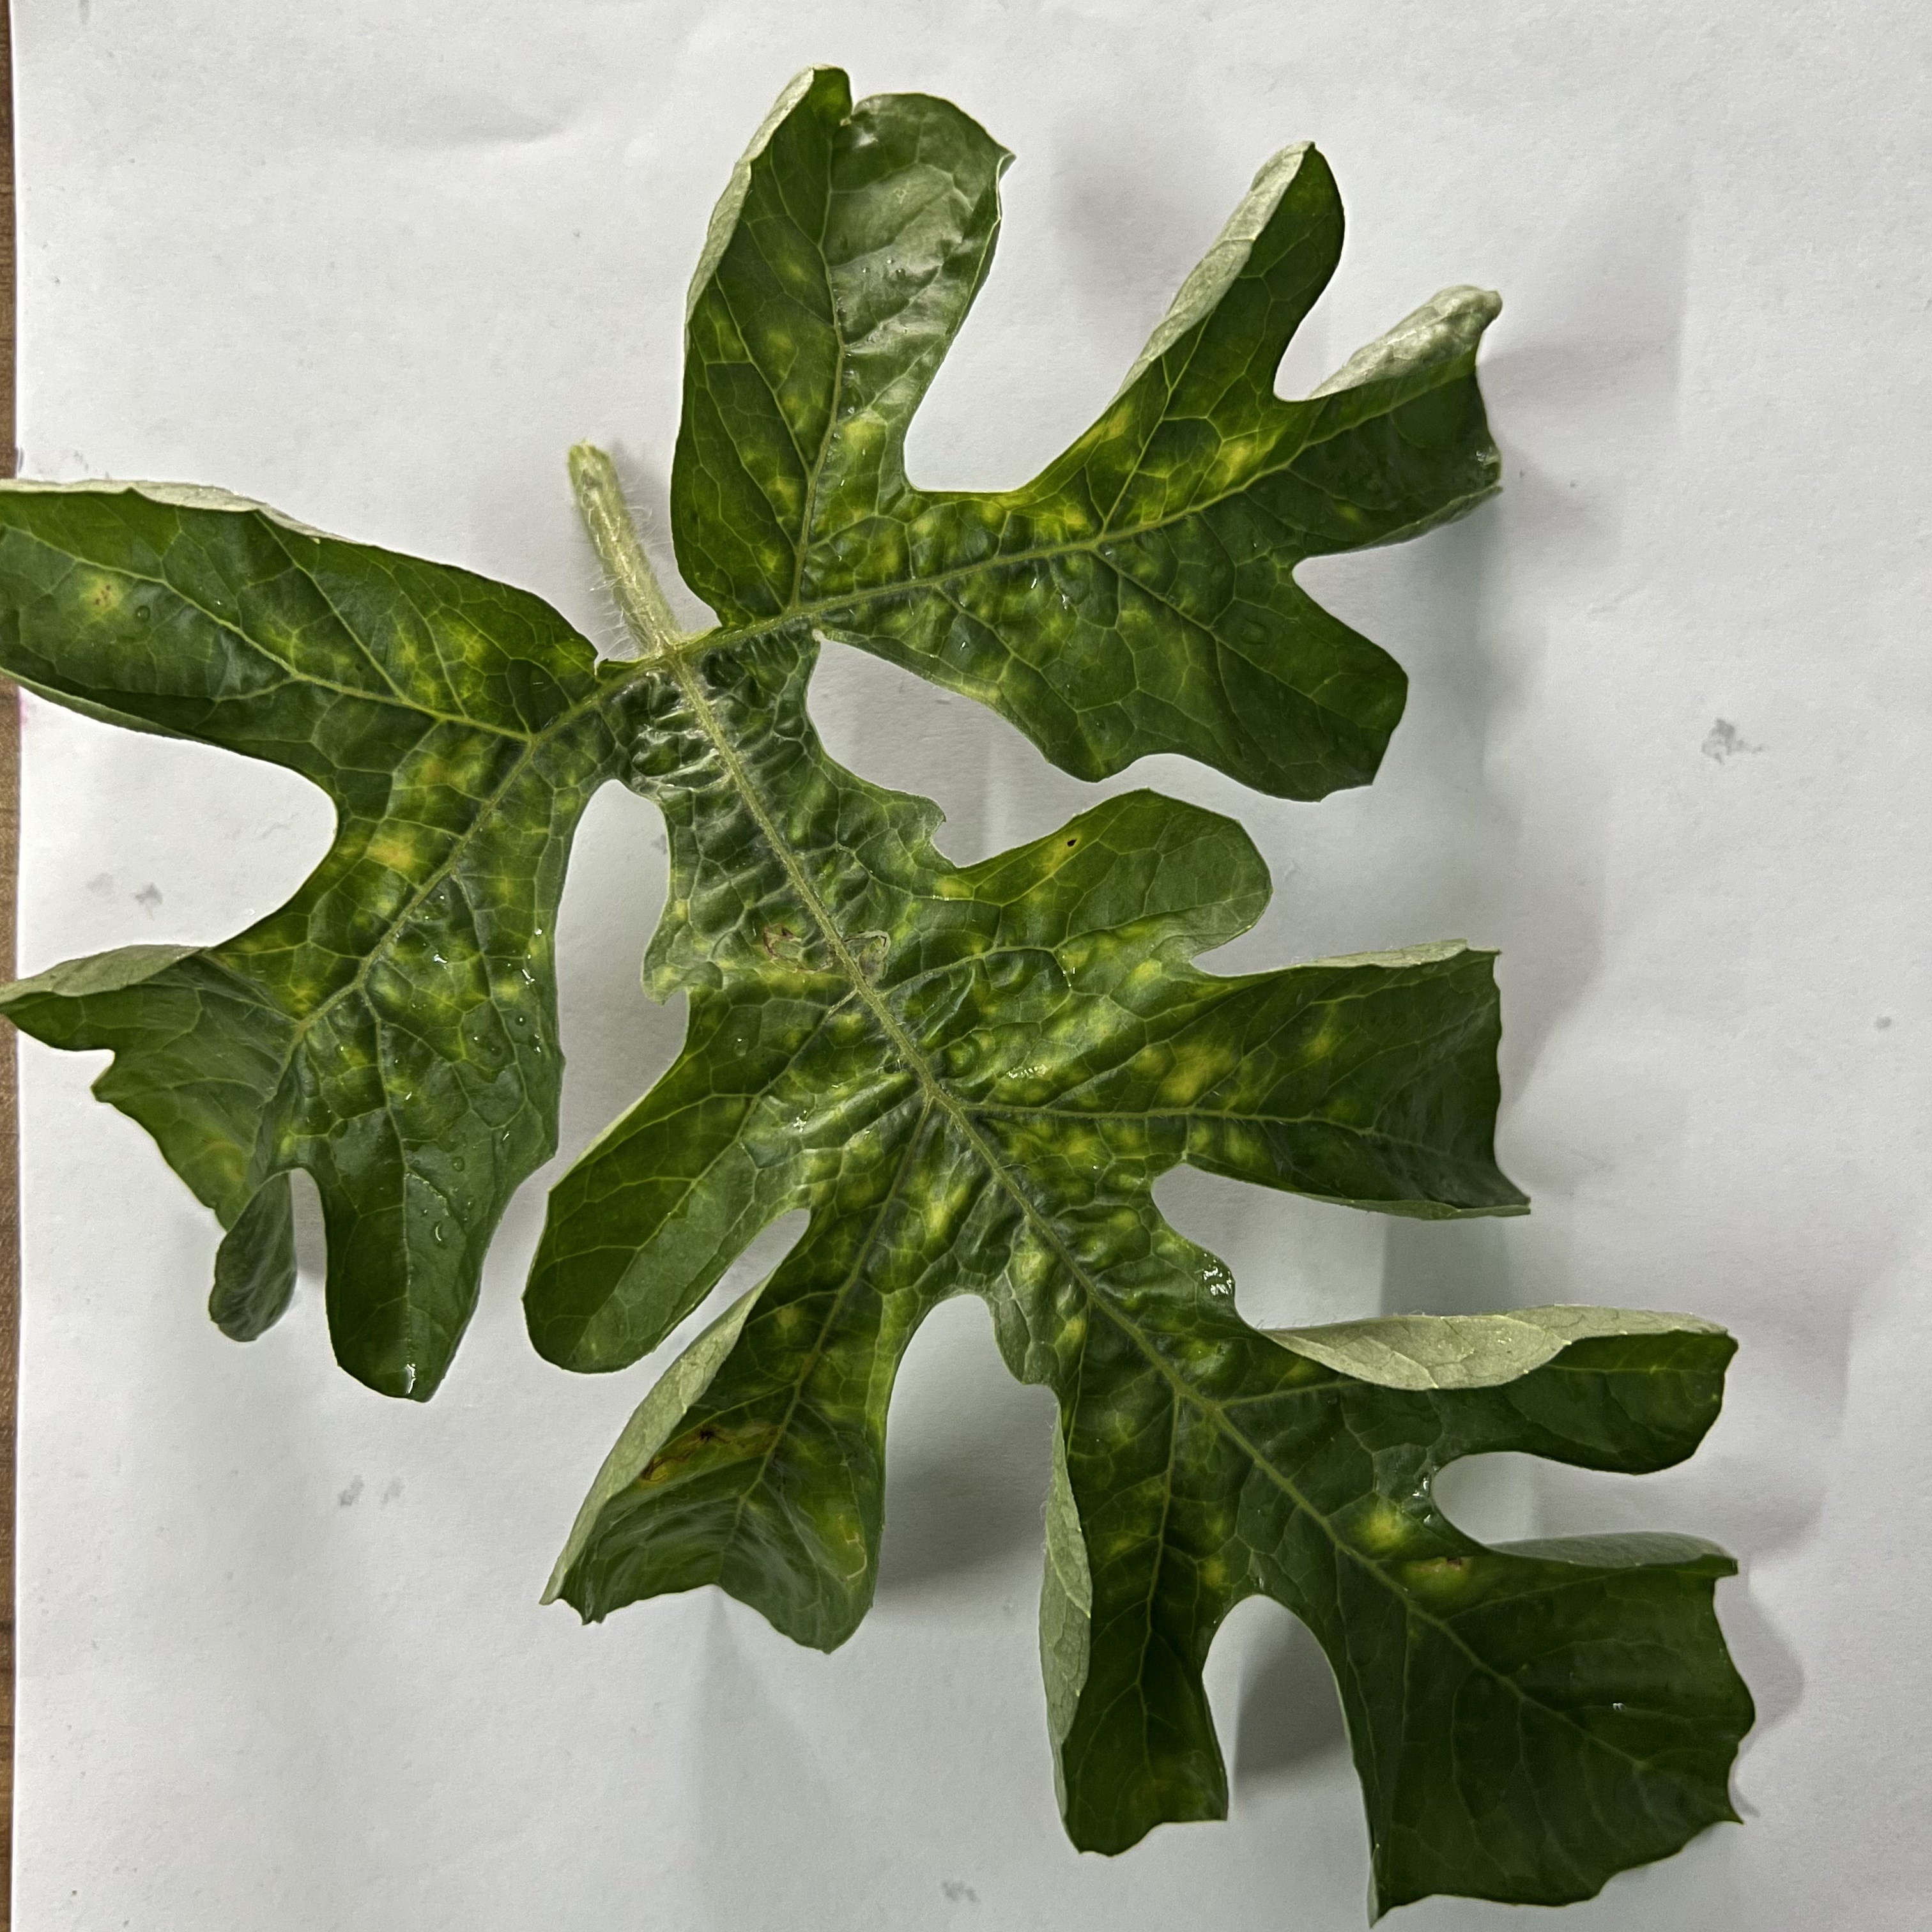
Label: Mosaic_Virus